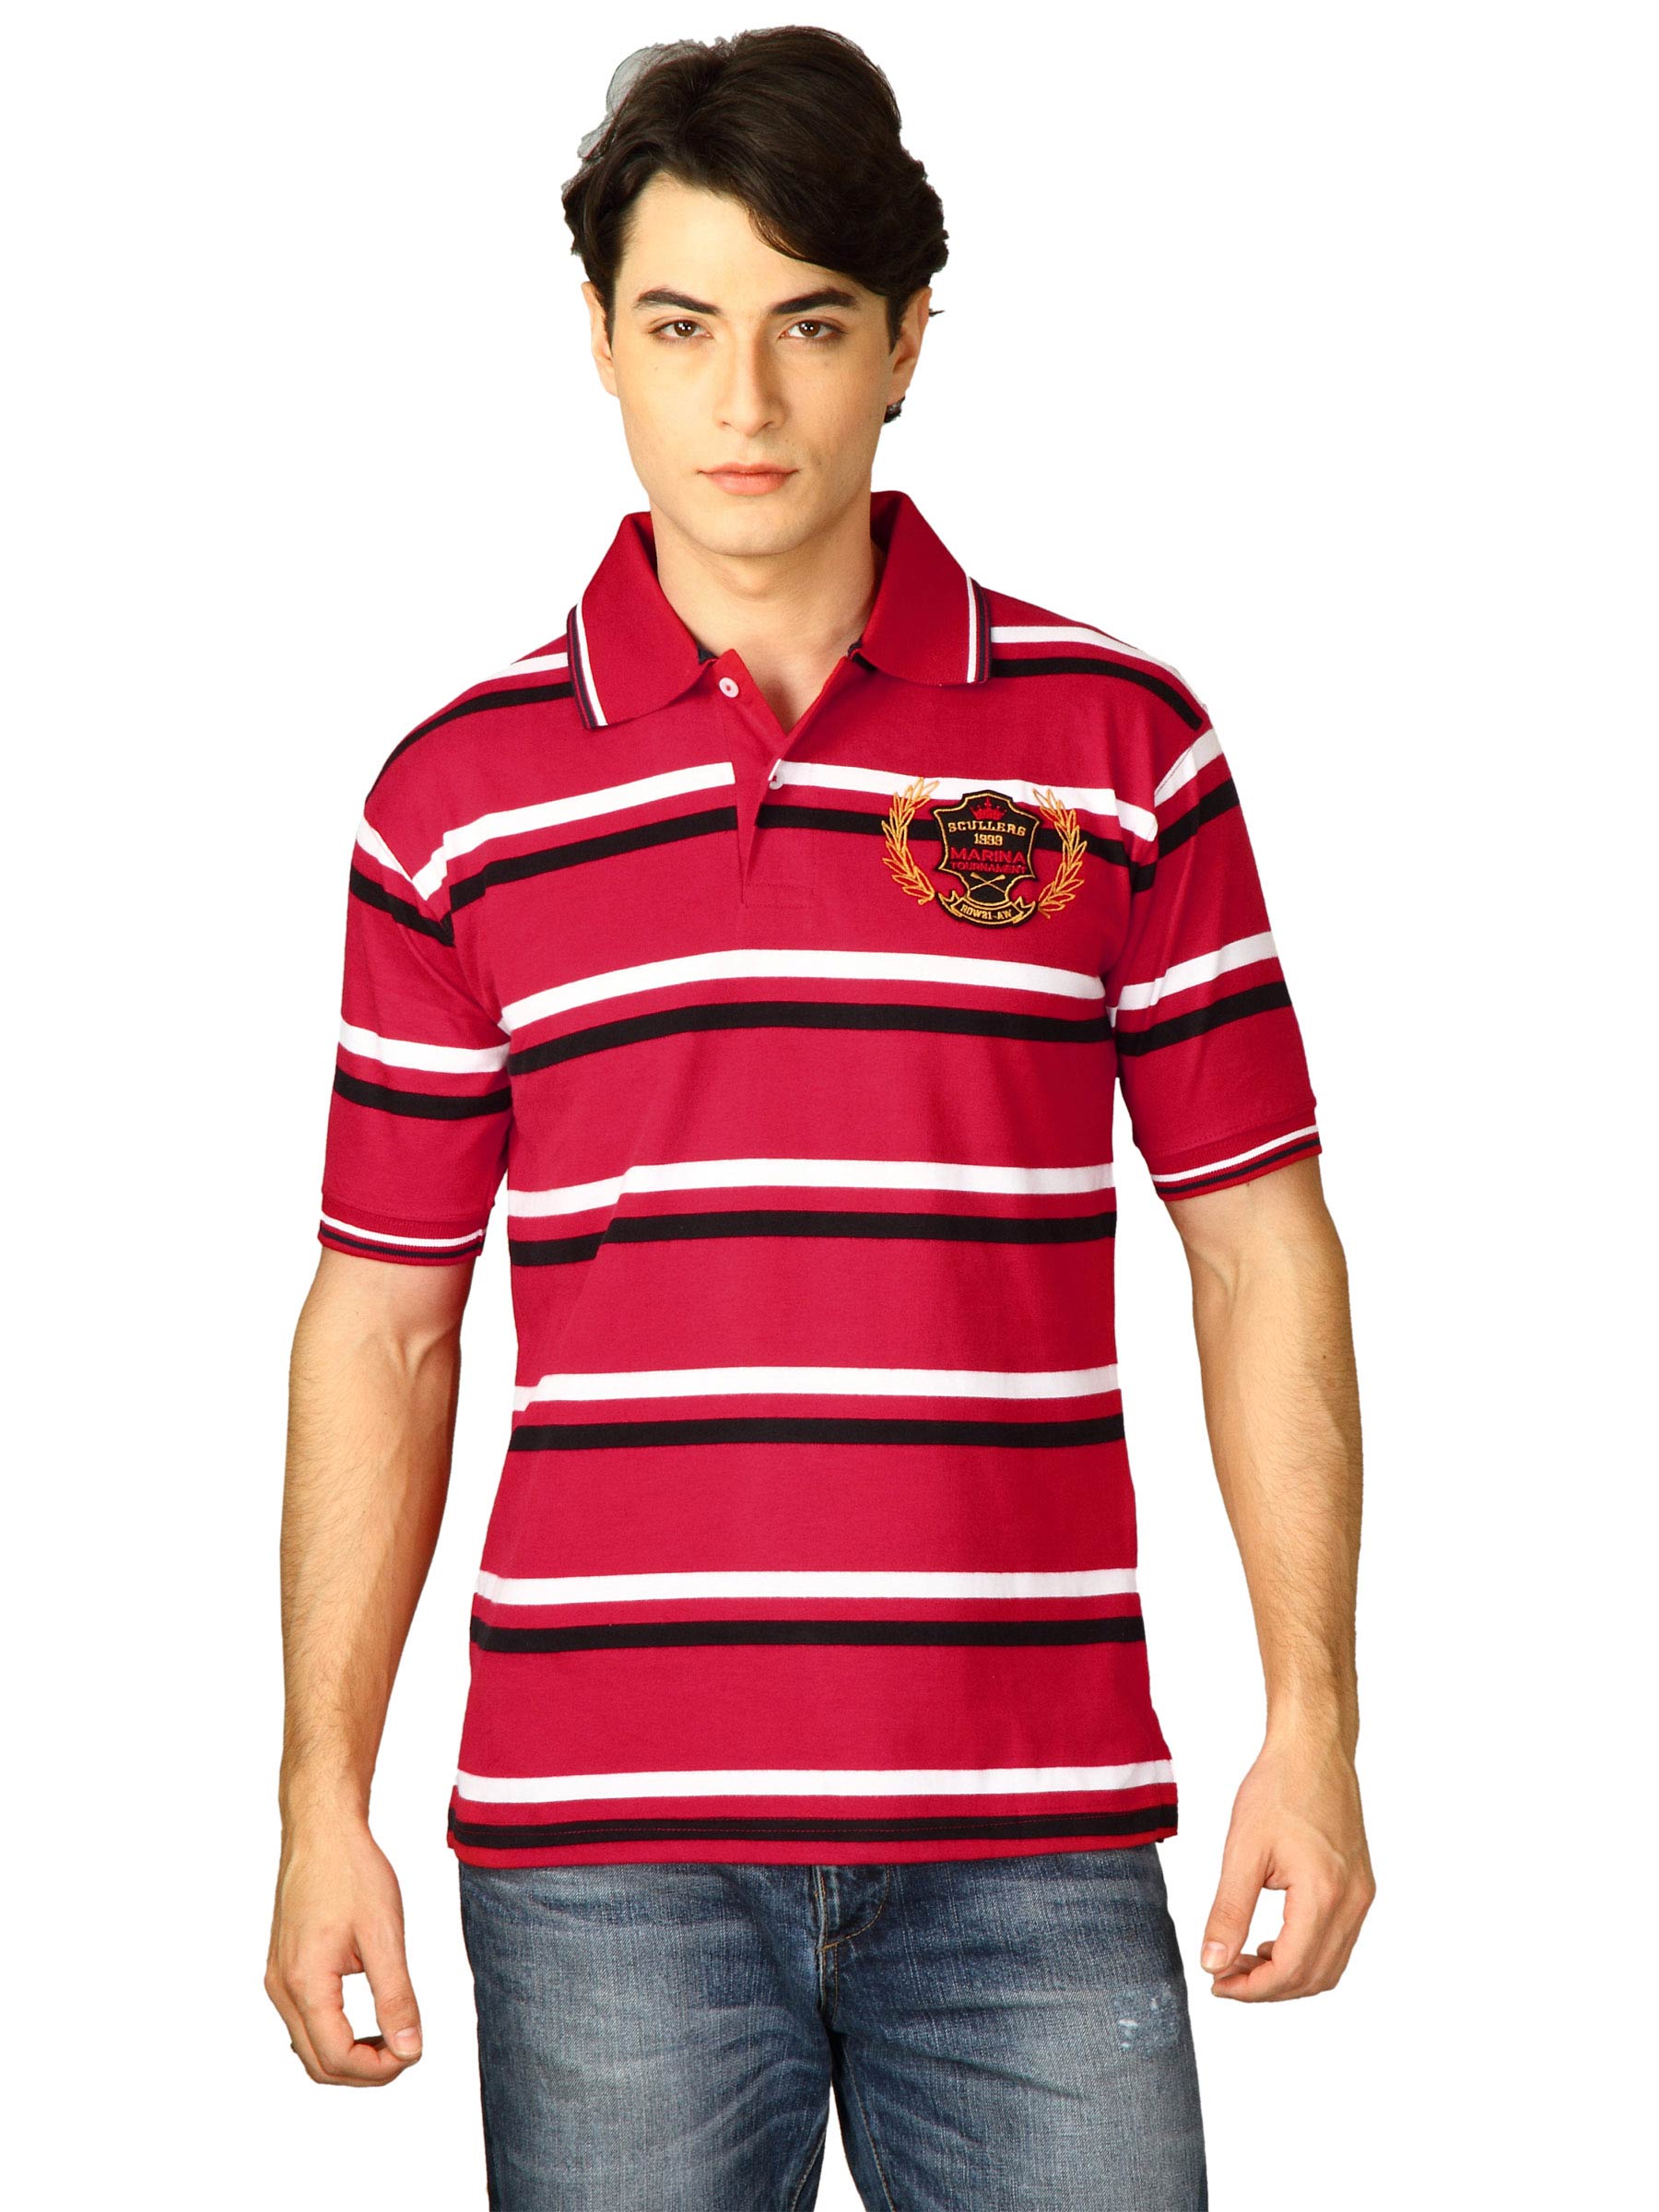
Scullers Men Red Polo T-Shirts
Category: Apparel / Topwear / Tshirts
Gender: Men
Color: Red
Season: Fall 2011
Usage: Casual